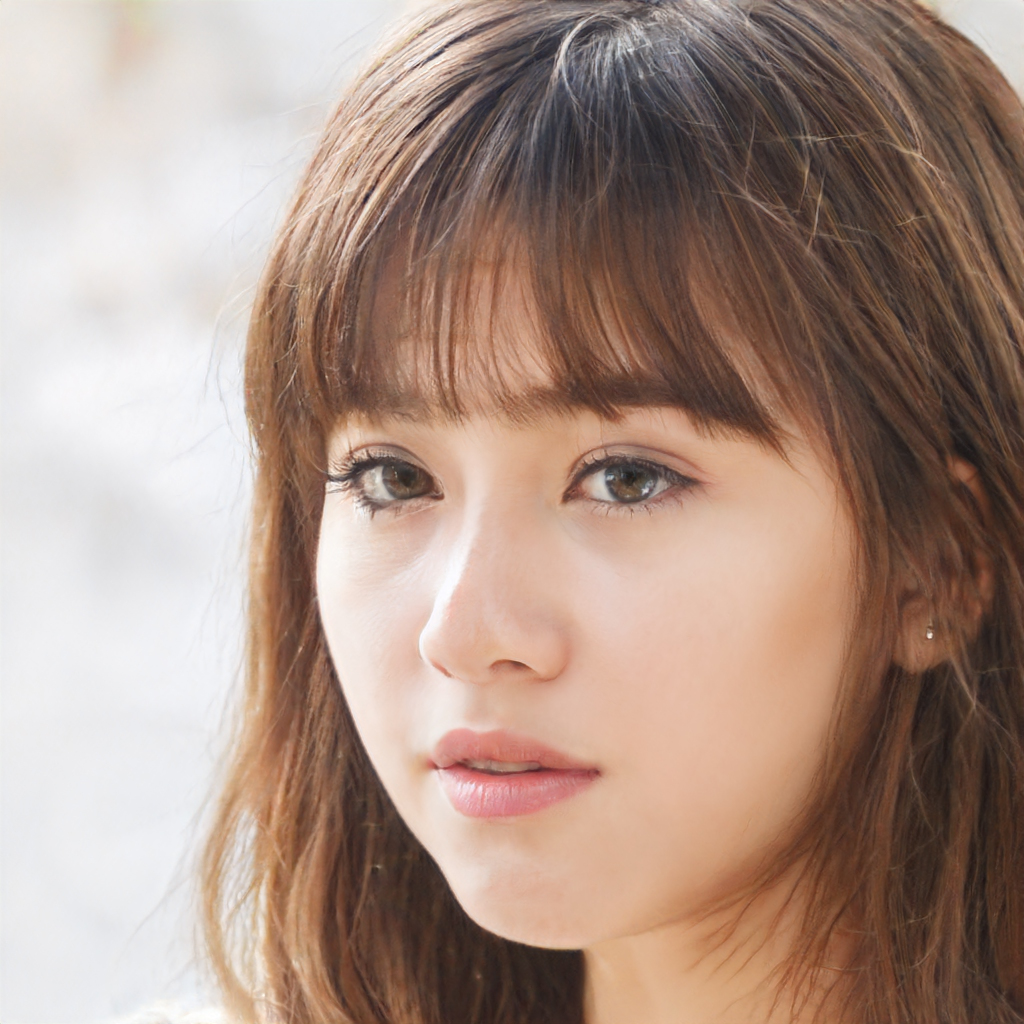
Label: Colored